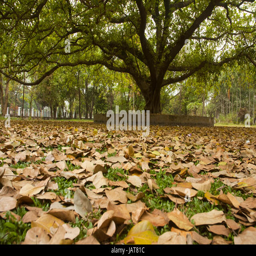
dried leaves under a banyan tree in front on the late spring day